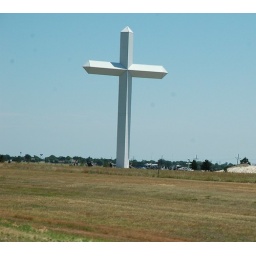
According to their sign -- the largest cross in the western hemisphere. I guess it is true, everything is bigger in Texas.